Hispanic Americans in World War II

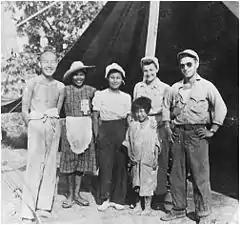
Guy Gabaldon (right) poses in a group that includes Japanese prisoners in 1944

Private (Pvt.) Ralph Rodriguez, age 25, of the 200th Coast Artillery Battalion was a Bataan Death March survivor. According to Rodriguez, the Japanese ordered the American soldiers to begin marching. Soldiers who faltered during the march were prodded with bayonets, while those unable to continue were killed. He remembered a sense of brotherhood among the Hispanic soldiers who marched together in groups, and assisted each other along the way.